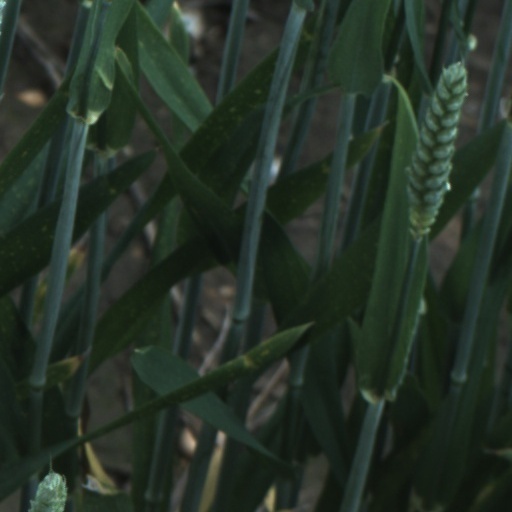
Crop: wheat